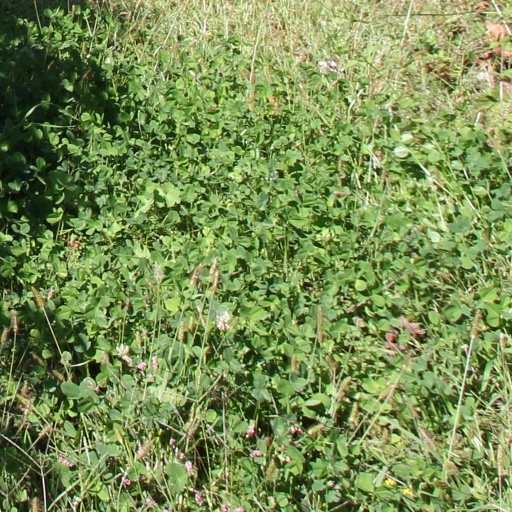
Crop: grape